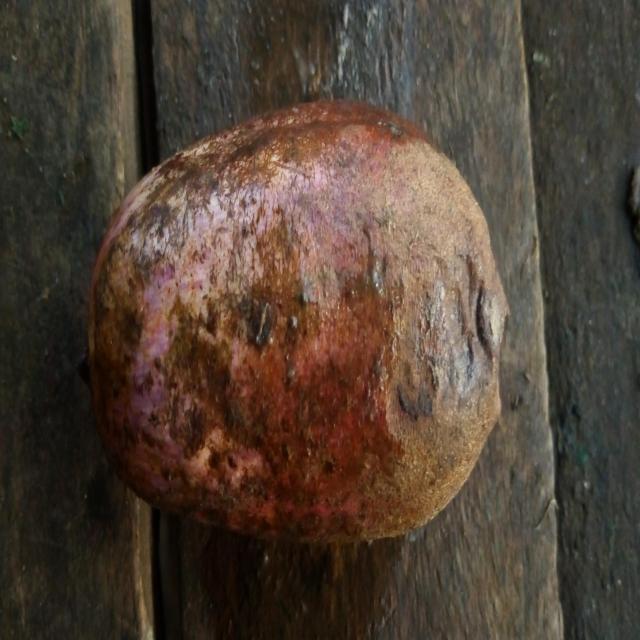
Plum grade: rotten